Joseph Richard Slevin

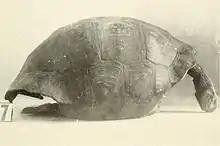
A Galápagos tortoise specimen ("Chelonoidis nigra vicina") collected by Slevin on Isabela Island in 1906

In 1904, Slevin was hired by the Academy of Sciences and trained by John Van Denburgh as a scientific collector. In June 1905 the academy embarked upon a 17-month research expedition to the Galápagos Islands and other Pacific islands with a crew of eight scientists led by Rollo H. Beck; Slevin was in charge of reptiles. The purpose of the voyage was to study the geology of the islands as well as collect plants, mollusks, insects, birds, mammals, and reptiles, and, as Van Denburgh wrote, "to spare no effort to secure specimens or remains of those races of the gigantic land tortoises which long had been thought extinct." The voyage made brief stops at islands off of Baja California and the islands of San Benedicto, Socorro, Clipperton, and Cocos before arriving in Española (also called Hood Island) in the Galápagos on September 24, 1905. During the subsequent year, the expedition found living tortoises on nearly all islands where they had previously been recorded, and living tortoises or their remains for the first time on three islands (Fernandina, Rábida, and Santa Fe). Slevin, aided by 18-year-old assistant herpetologist Ernest Samuel King, took detailed notes on the biology of the animals he collected. Biologists Thomas and Patricia Fritts, who later edited and published Slevin's field notes, write that although he was "first and foremost a collector of reptiles, he was also a conscientious naturalist who recorded observations in a manner uncharacteristic of the times."